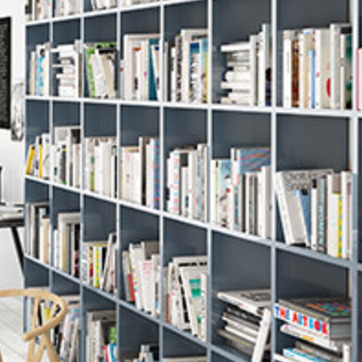
Material: paper